TigerShark

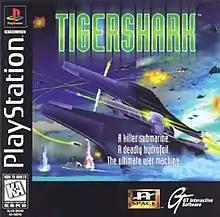
PlayStation Cover Art

TigerShark is a 1997 video game published by GT Interactive for the PlayStation and Windows, and the first game to be released by its developer, n-Space.